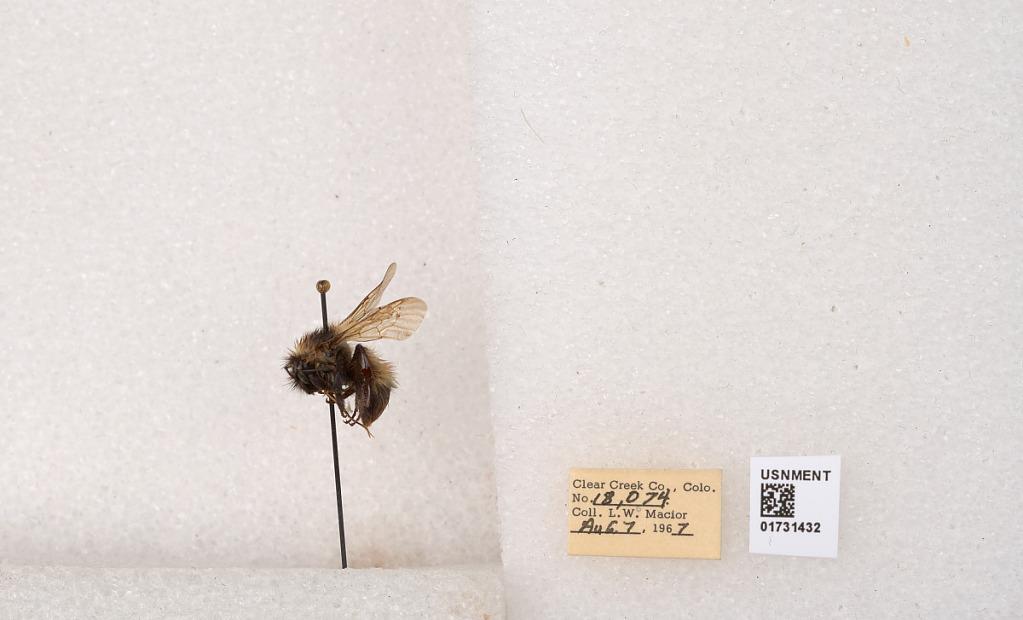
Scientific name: Bombus kirbyellus
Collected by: L. Macior
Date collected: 1967-8-7
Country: United States
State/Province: Colorado
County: Clear Creek
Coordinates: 39.6891, -105.644